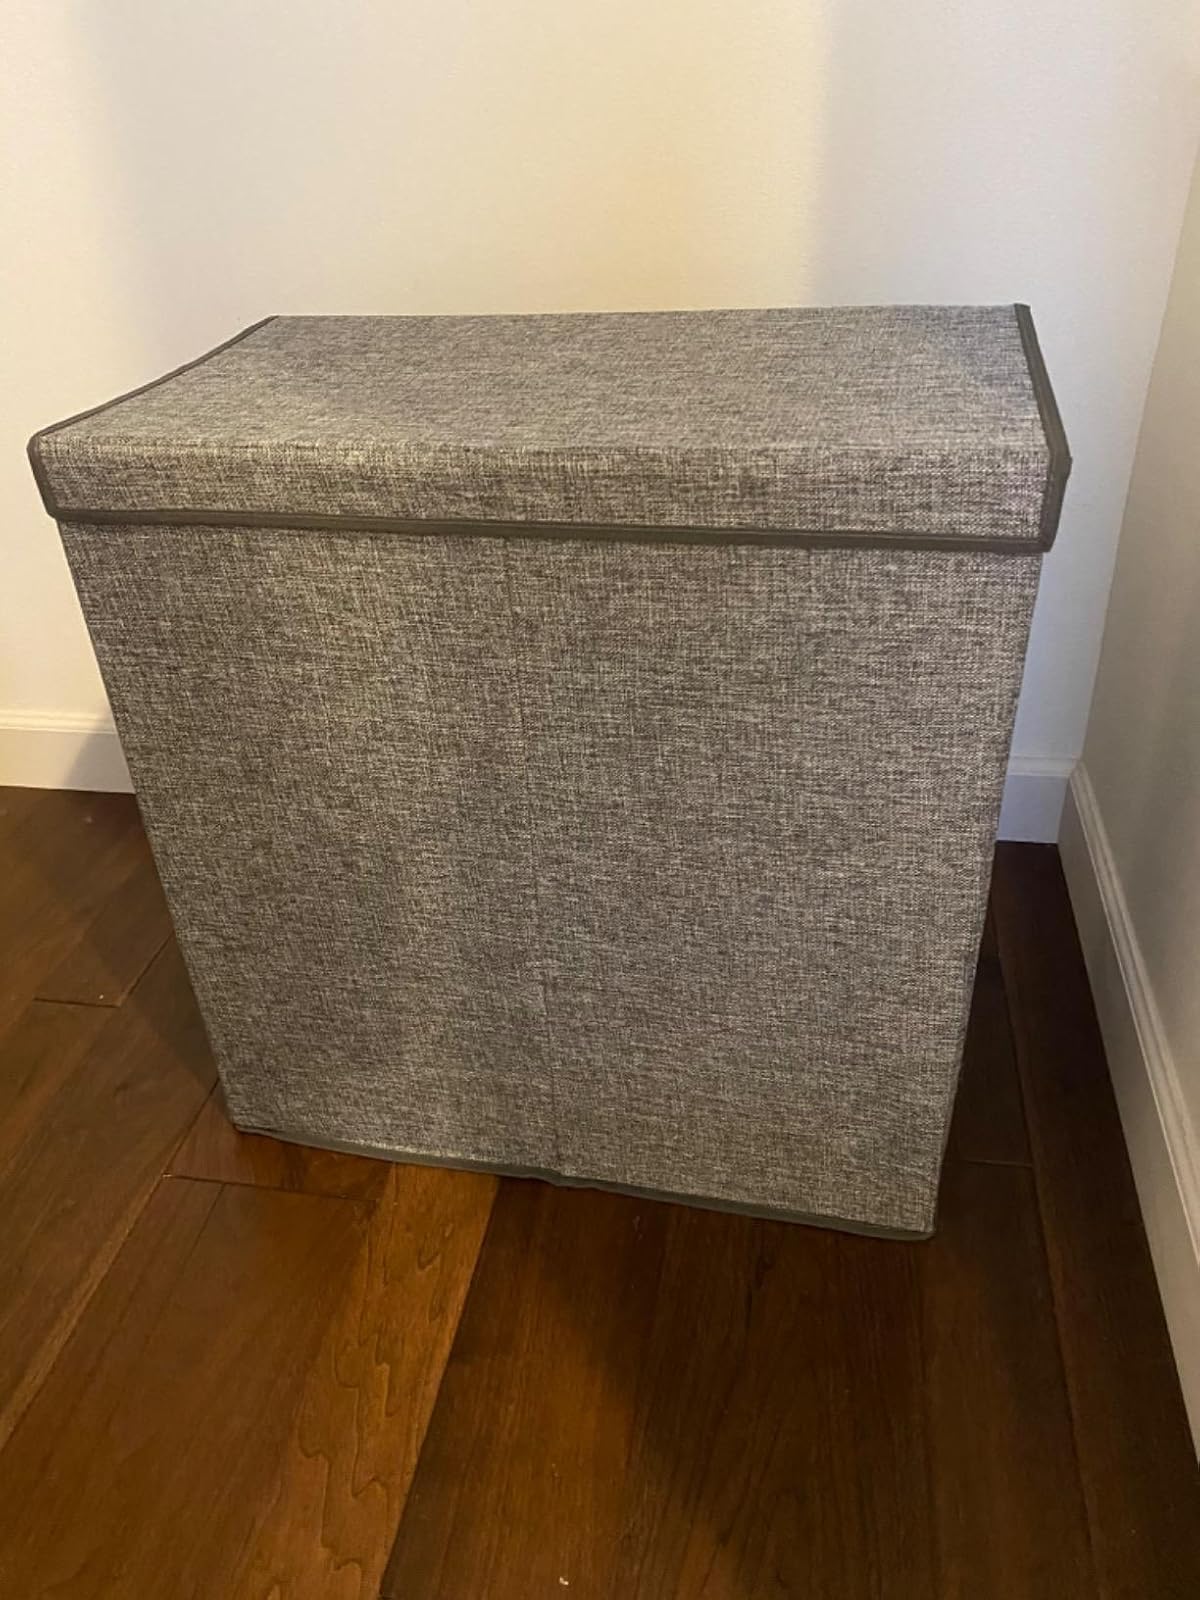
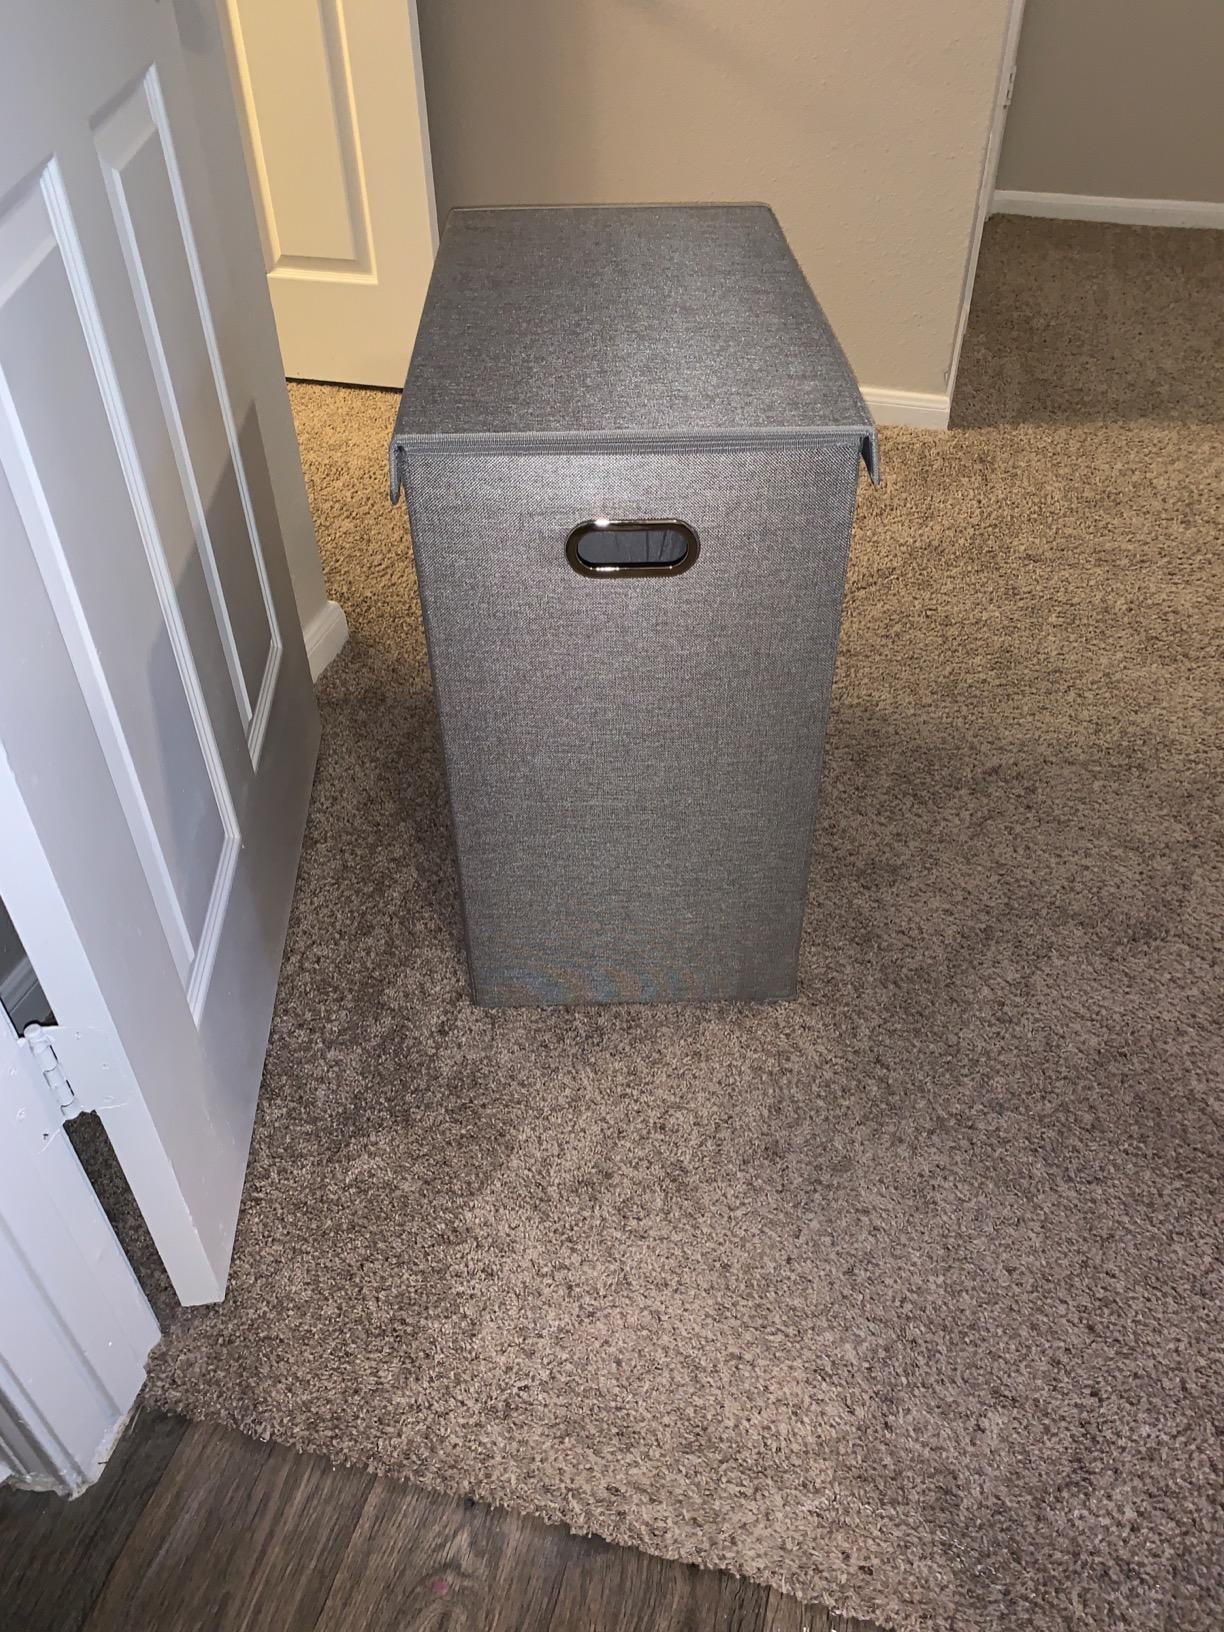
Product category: items_hamper
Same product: yes